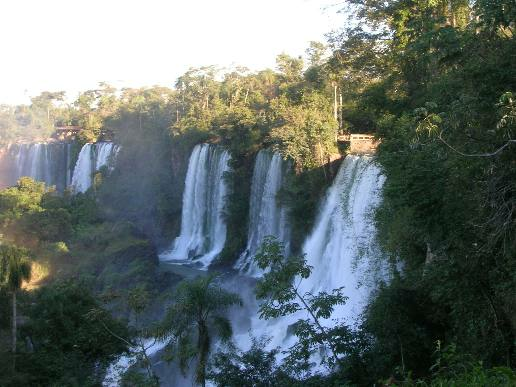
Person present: No